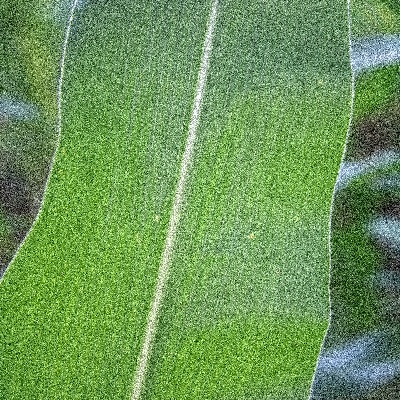
Label: Corn_(Maize)___Leaf_Spot